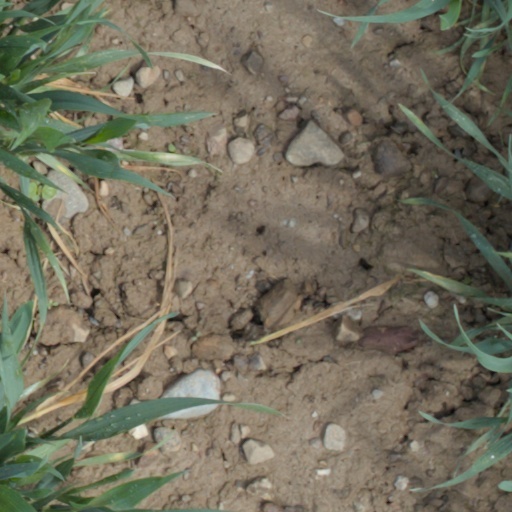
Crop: wheat